National Baseball Hall of Fame and Museum

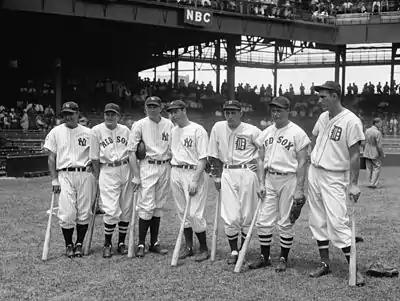
Seven of the American League's 1937 All-Star players: Lou Gehrig, Joe Cronin, Bill Dickey, Joe DiMaggio, Charlie Gehringer, Jimmie Foxx, and Hank Greenberg. All seven were inducted into the Hall of Fame.

Under special circumstances, certain players may be deemed eligible for induction even though they have not met all requirements. Addie Joss was elected in 1978, despite only playing nine seasons before he died of meningitis. Additionally, if an otherwise eligible player dies before his fifth year of retirement, then that player may be placed on the ballot at the first election at least six months after his death. Roberto Clemente set the precedent: the writers put him up for consideration after his death on New Year's Eve, 1972, and he was inducted in 1973.